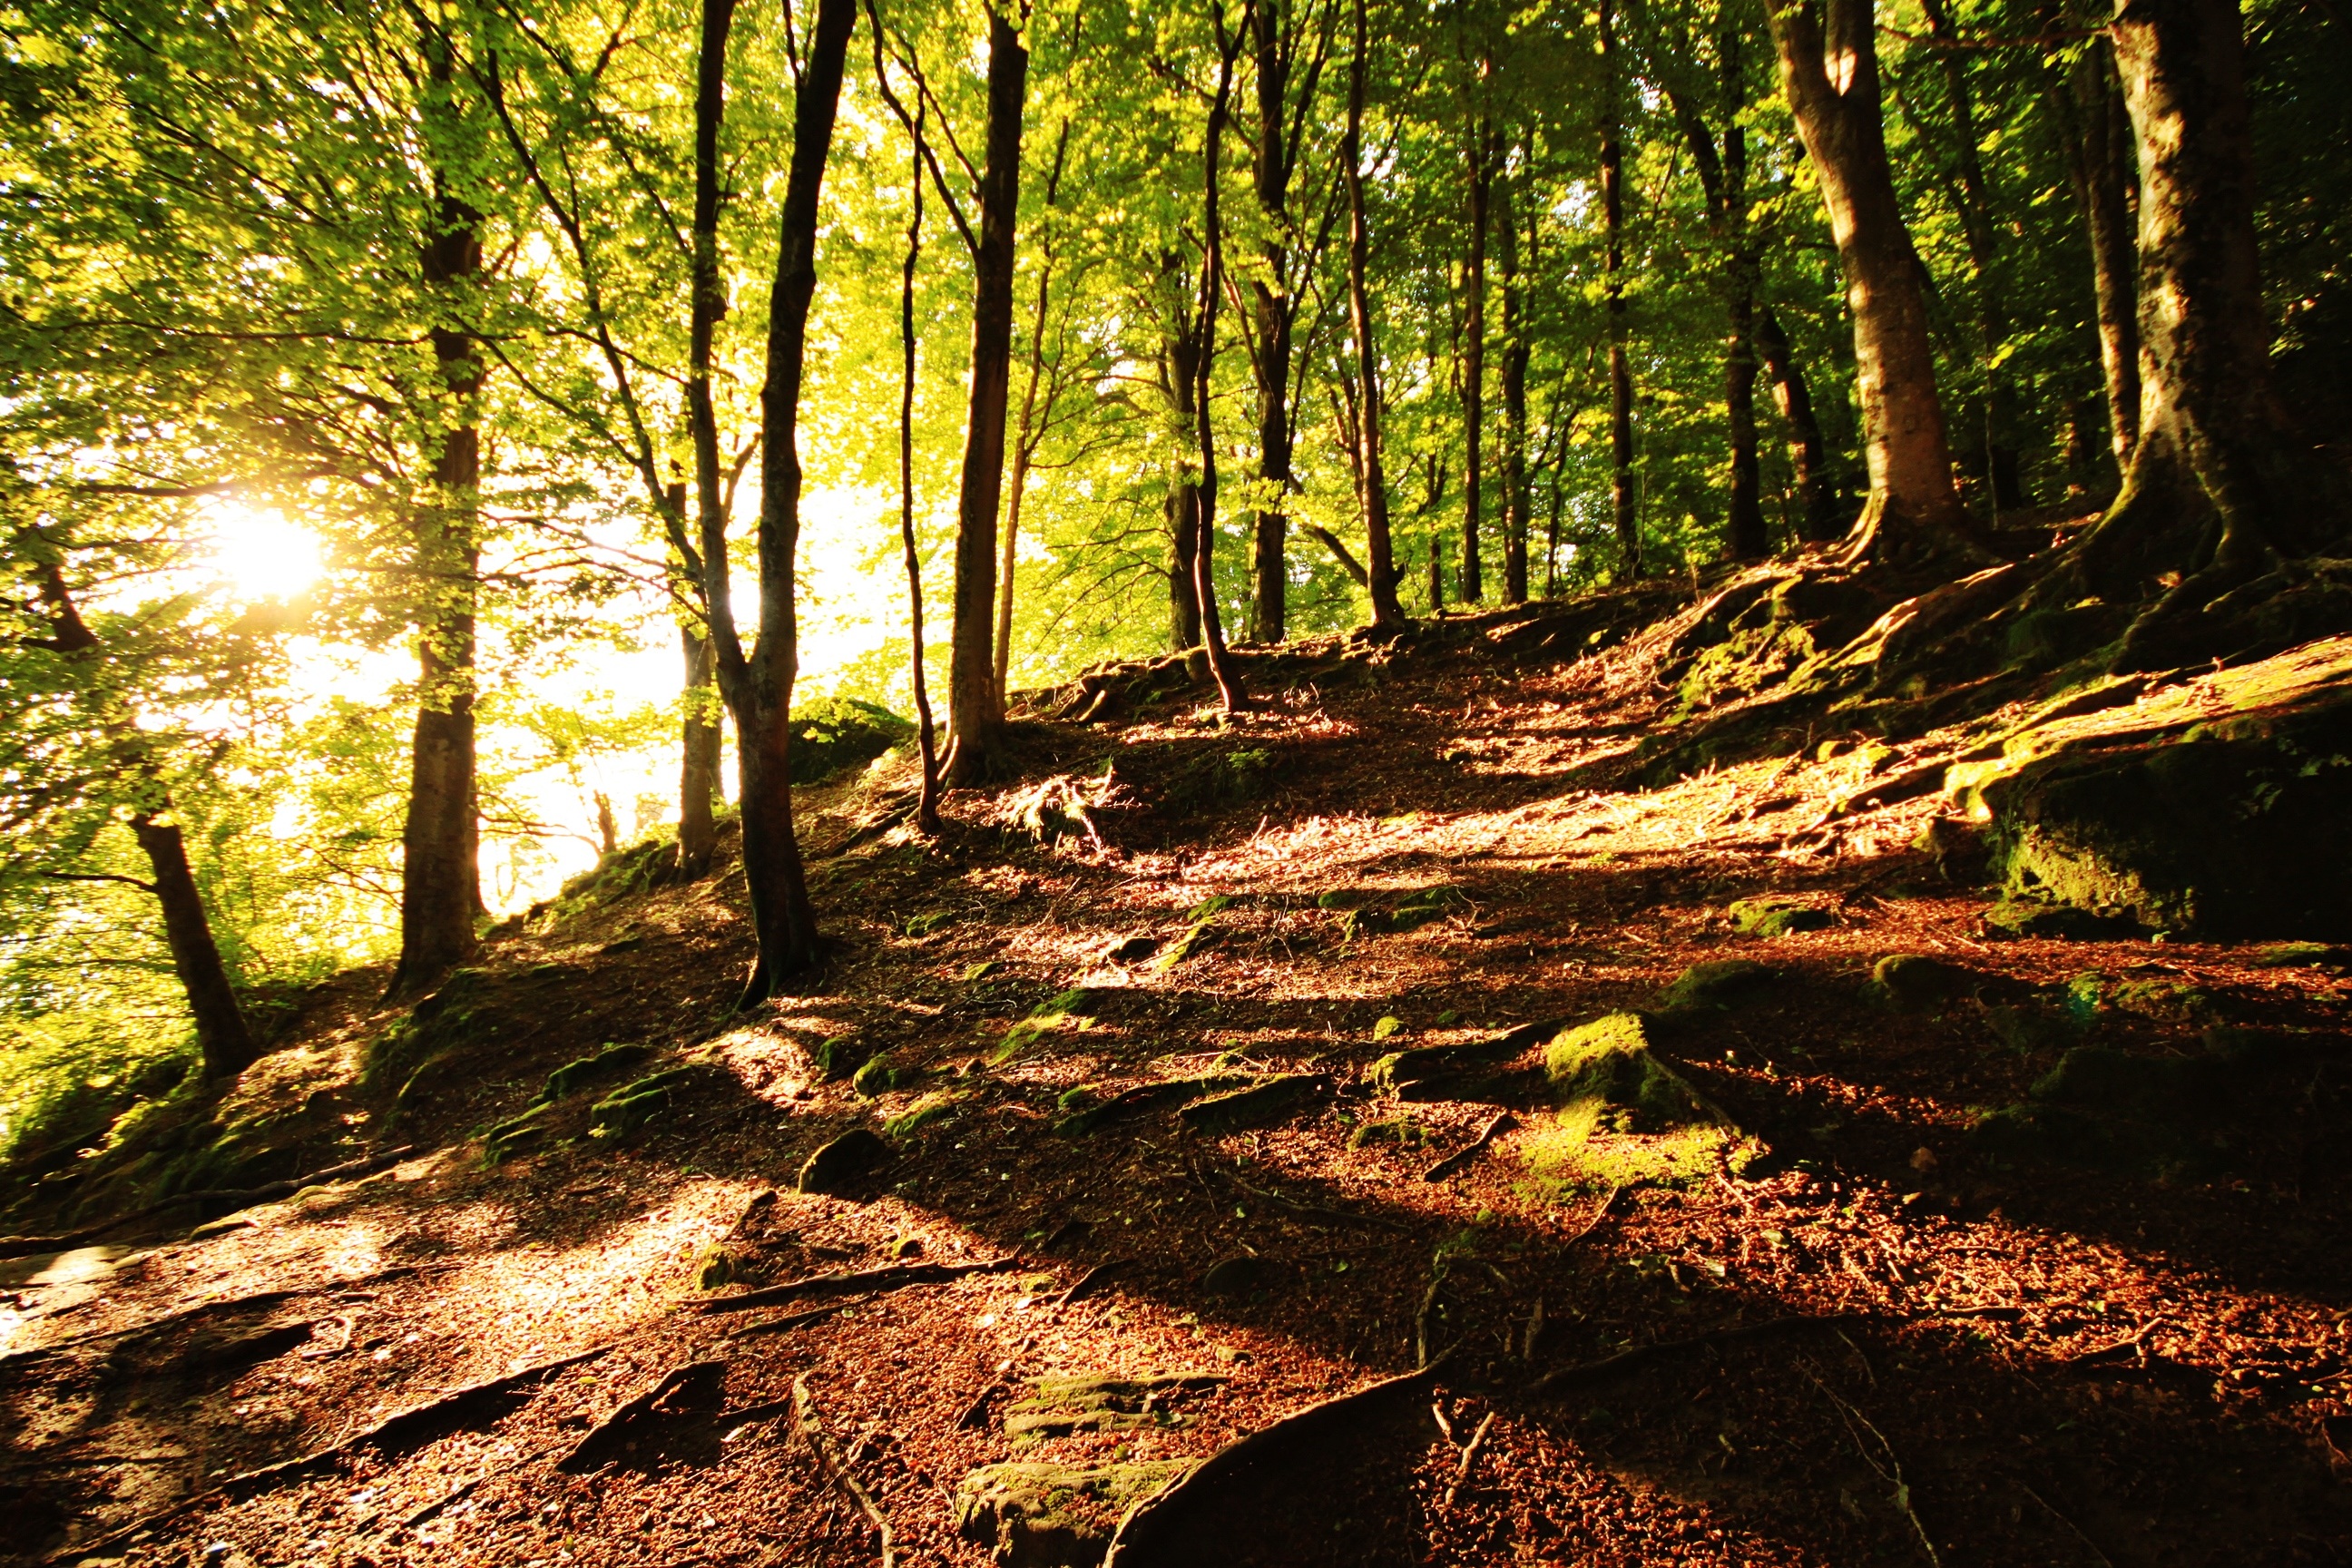
tree, nature, forest, wilderness, mountain, plant, trail, sunlight, morning, leaf, green, jungle, autumn, soil, season, excursion, trees, outdoors, lights, mount, deciduous, backlight, hayedo, woodland, habitat, ecosystem, open air, lights and shadows, you have, tree of has, old growth forest, natural environment, woody plant